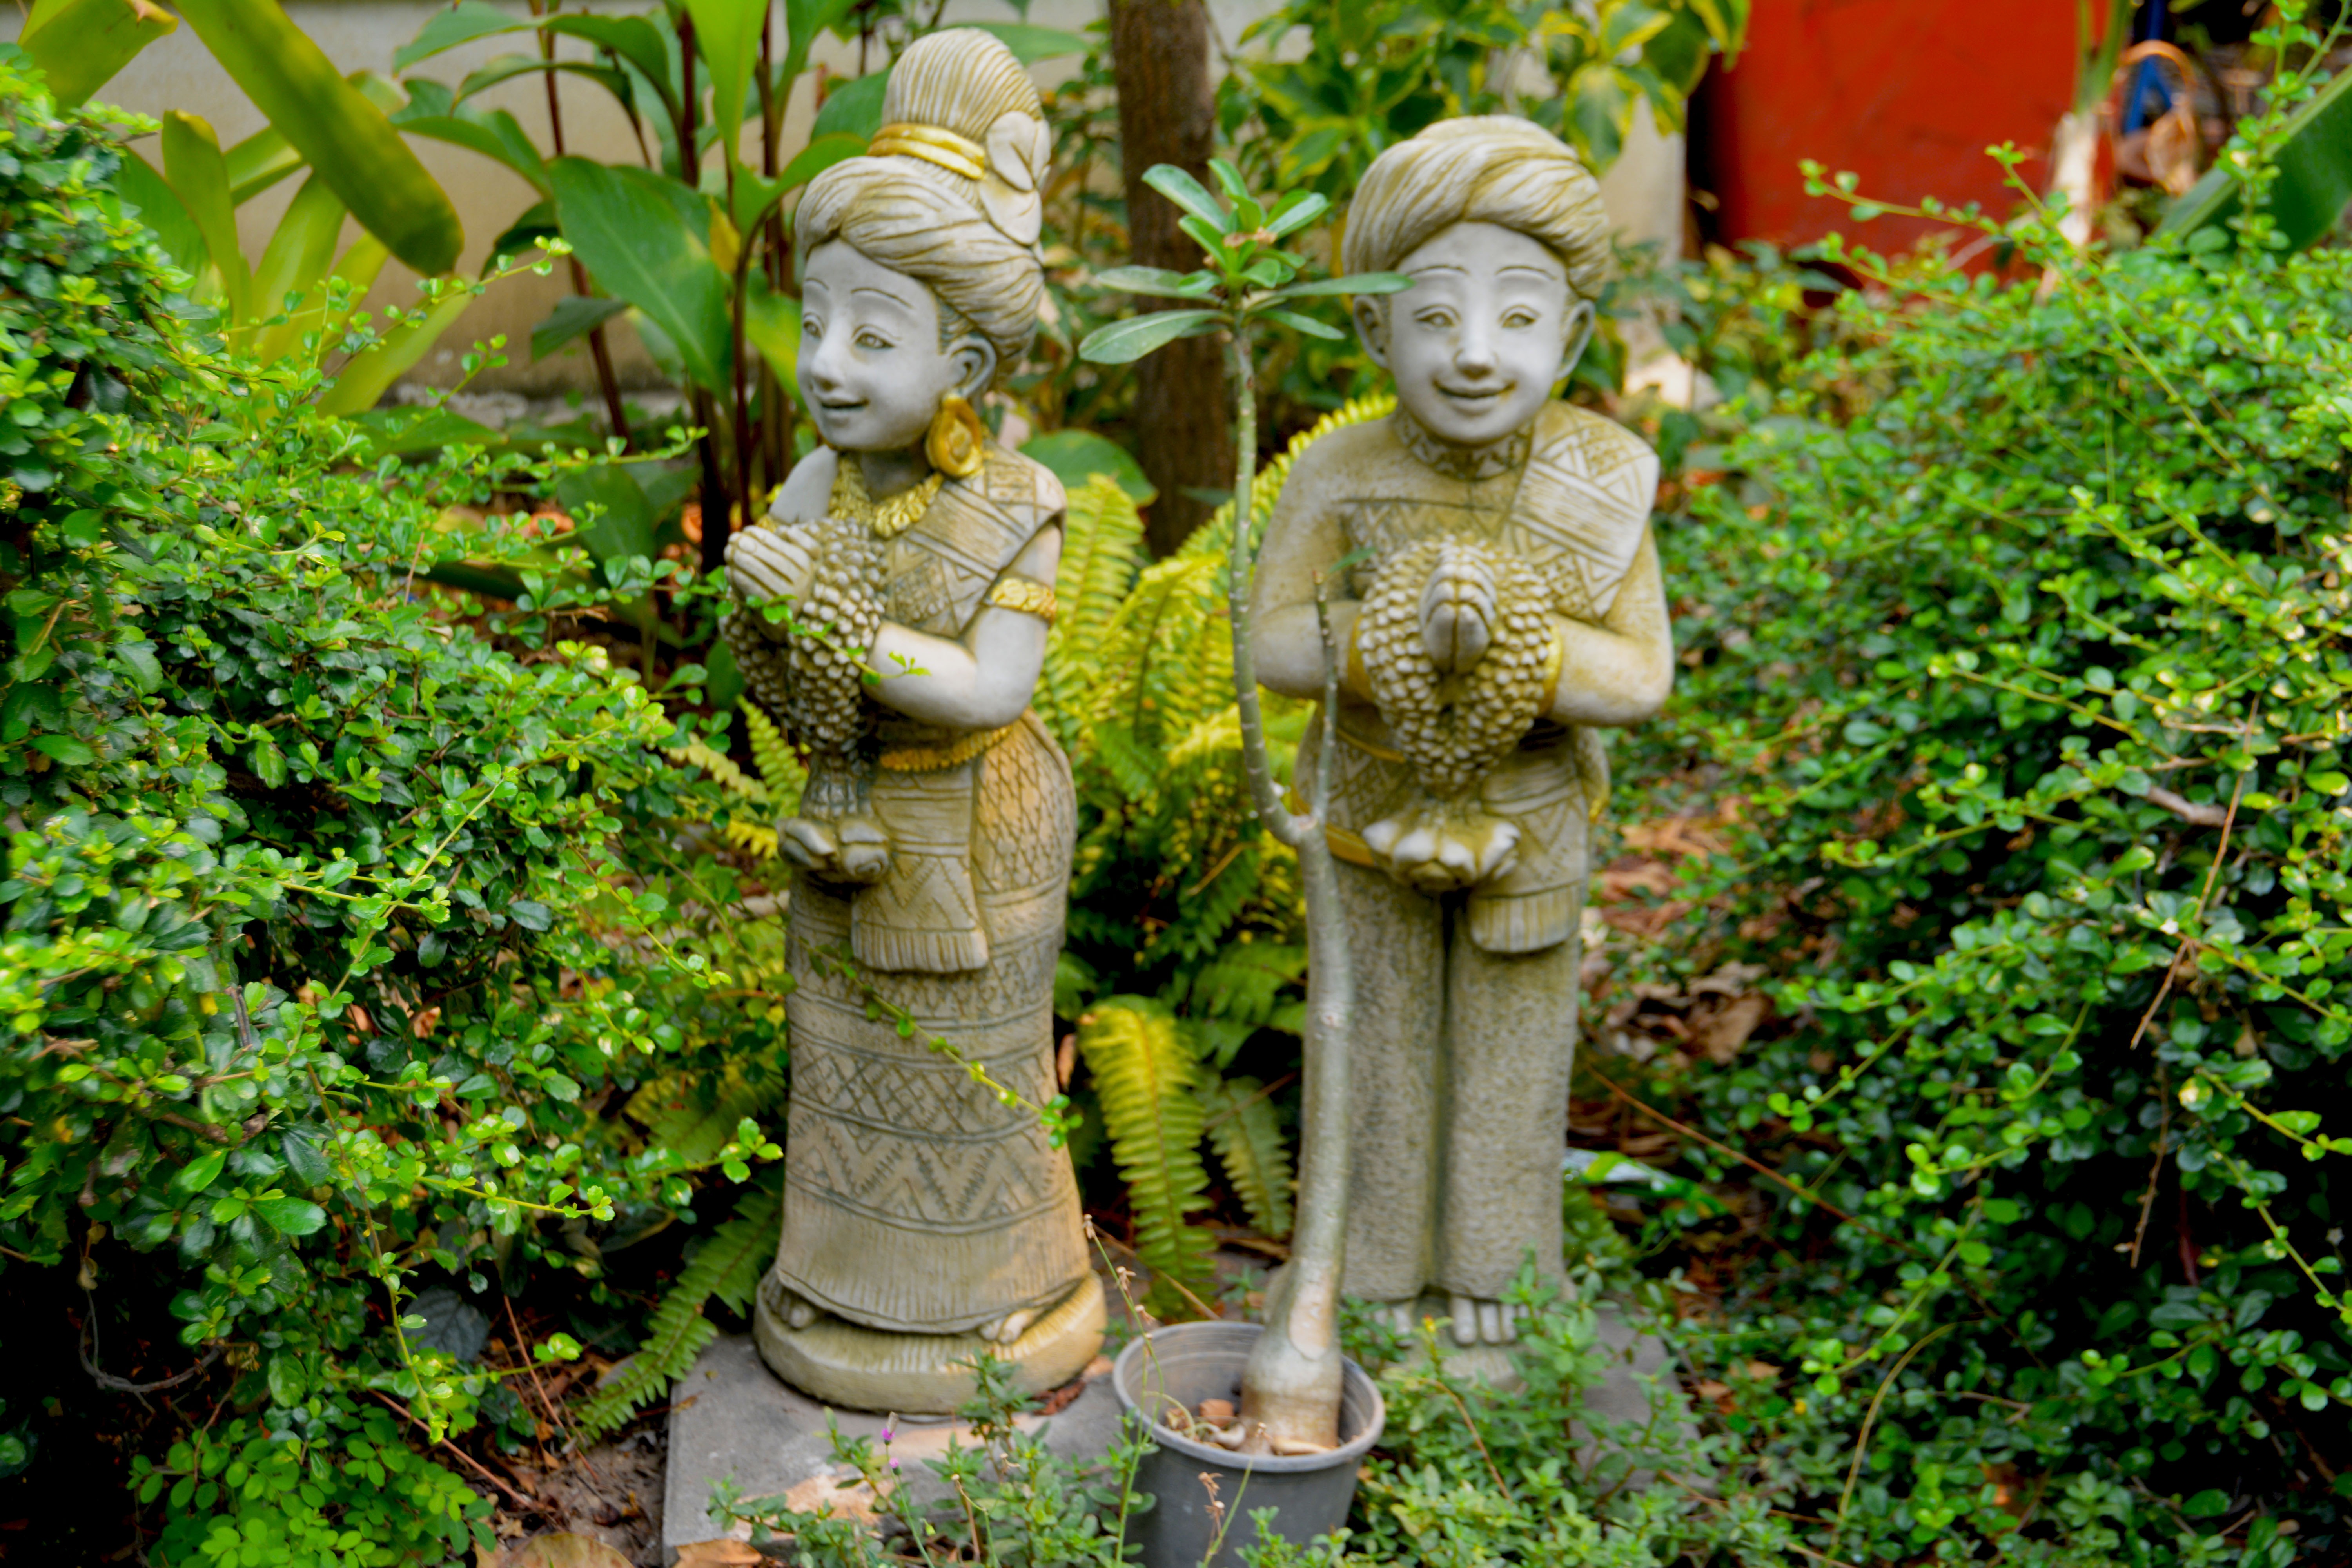
outdoor, architecture, vintage, flower, old, stone, monument, statue, decoration, jungle, symbol, scenic, park, couple, ancient, landmark, botany, garden, thailand, sculpture, temple, decorative, statues, pair, ornamental, traditional, fictional character